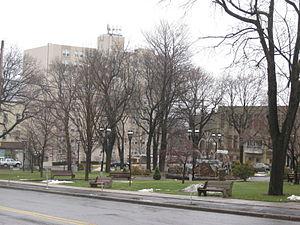
Lehighton est un borough situé au sud de la partie centrale du comté de Carbon, en Pennsylvanie, aux États-Unis. En 2010, il comptait une population de 5 500 habitants. Il est incorporé le 2 janvier 1866.